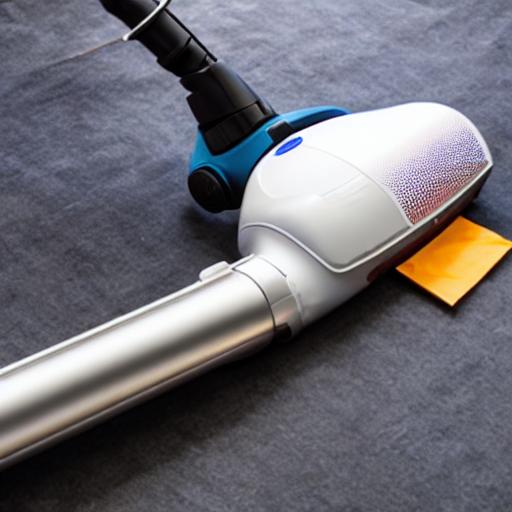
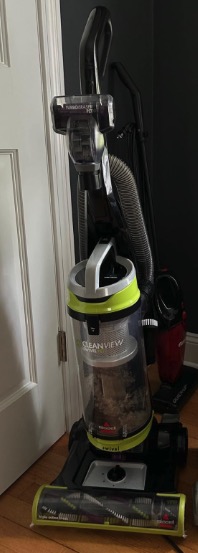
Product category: items_vacuum
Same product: no